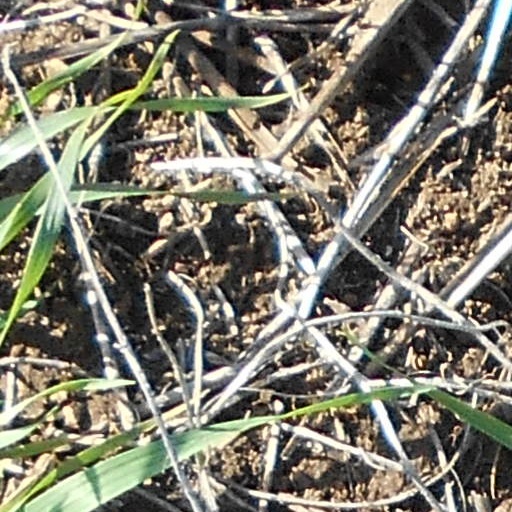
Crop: wheat